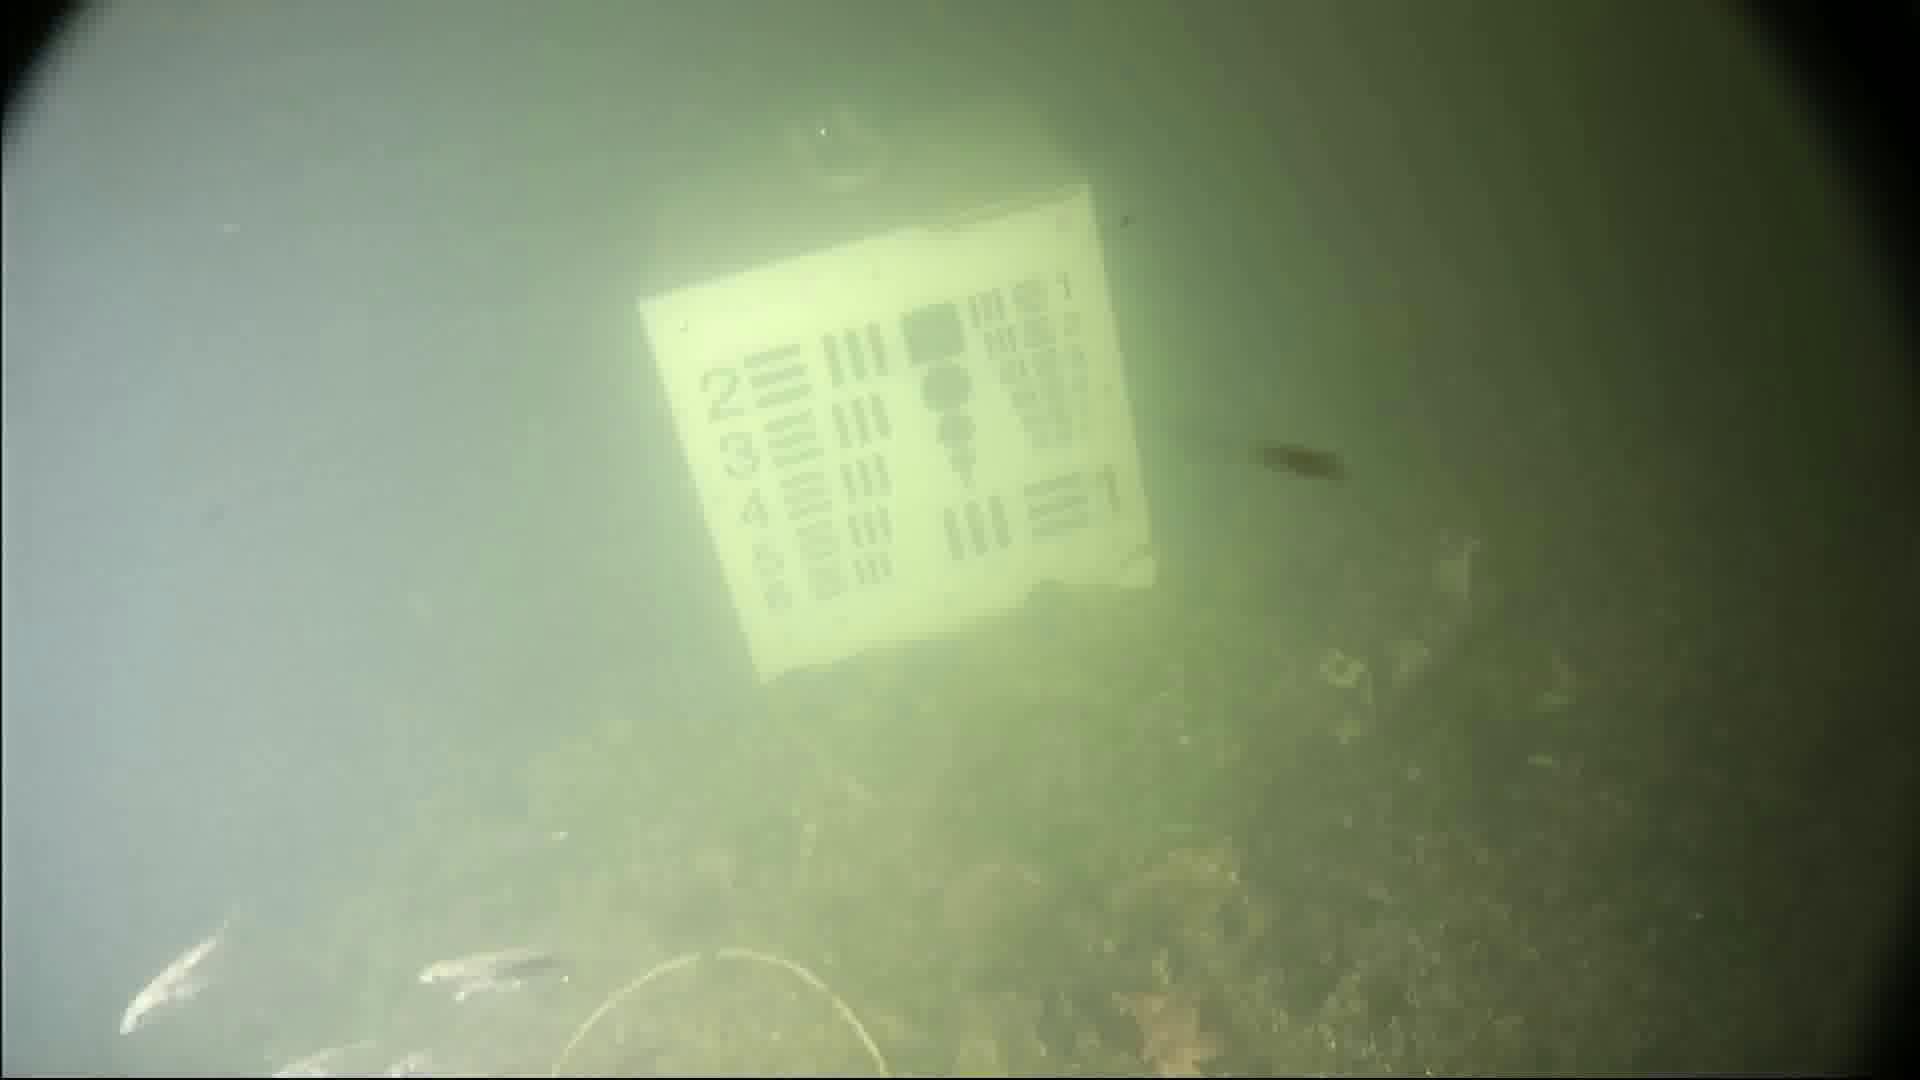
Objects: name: small_fish